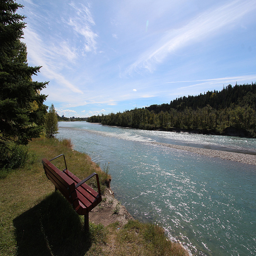
Bench on shore of river with a island in center
An empty wooden bench sitting by the water.
a wooden bench on the edge of a grass bank next to a body of water
A bench sits on the bank of a river, which is lined with trees.
A wooden bench sitting along side of a river.